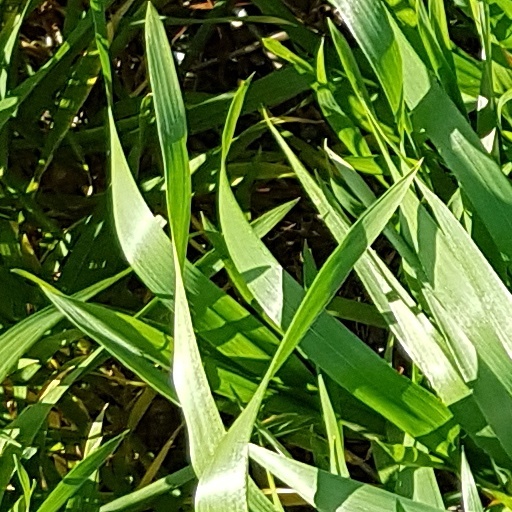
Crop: wheat